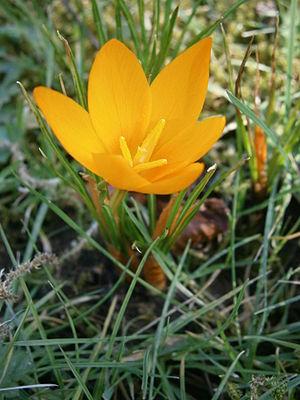
Le Jardin botanique de Nice est un jardin botanique situé sur les hauteurs de Nice ouest. Il se compose d'un riche panorama de plantes méditerranéennes.